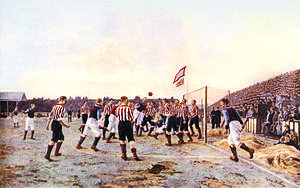
Newcastle Road était un stade de football situé à Sunderland, en Angleterre. C'est le terrain du Sunderland AFC entre 1886 et 1898.